De Havilland Canada DHC-6 Twin Otter

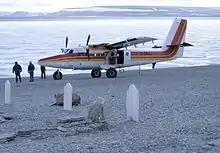
De Havilland Canada DHC-6 Twin Otter on Beechey Island at the graves of seamen who were part of Franklin's lost expedition (Nunavut, Canada) "circa" 1997. Note the tundra tires.

Major changes introduced with the Series 400 include Honeywell Primus Apex fully integrated avionics, deletion of the AC electrical system, modernization of the electrical and lighting systems, and use of composites for non load-bearing structures such as doors.